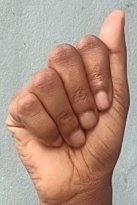
ASL sign: A